Mansoura, Tlemcen

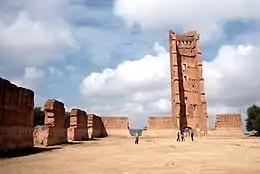
Ruins of the Mansourah Mosque

Mansourah ( - „victorious“) is a town and commune in Tlemcen Province in Northwestern Algeria. The town is the seat of Mansourah District.